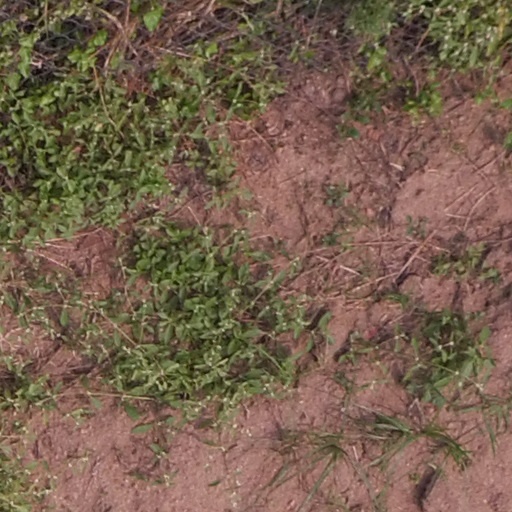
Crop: maize; corn